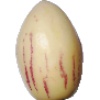
Label: pepino